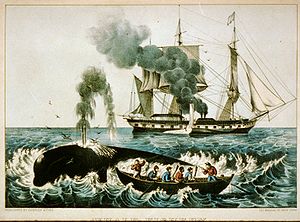
Kaskelothval / Hvalfangst
Illustration af hvalfangst i slutningen af det 19. århundrede.
Kaskelothvalen, eller blot kaskelot er verdens største tandhval. Kaskelotten findes ved og udenfor kontinentalsoklen i de fleste have over hele verden. Hannerne kan blive op til 20 m og veje op til ca. 55 ton. Hunnerne bliver kun op til 13 m og vejer op til 20 ton.